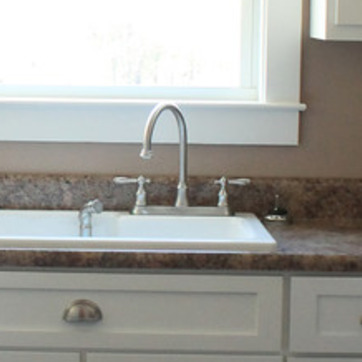
Material: metal